Sword in the Moon

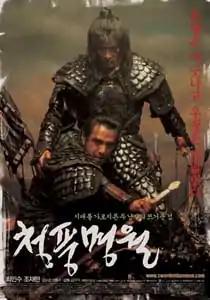
Theatrical poster

Sword in the Moon is a 2003 South Korean action-adventure film. It screened in the Un Certain Regard section at the 2004 Cannes Film Festival.